Head covering for Christian women

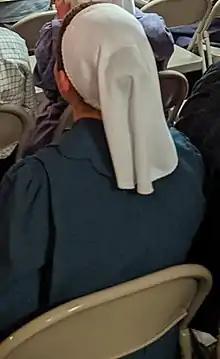
A opaque hanging veil worn by a Conservative Anabaptist woman belonging to the Charity Christian Fellowship

In Oriental Orthodox Christianity, Coptic women historically covered their head and face in public and in the presence of men. During the 19th century, upper-class urban Christian and Muslim women in Egypt wore a garment which included a head cover and a "burqa" (muslin cloth that covered the lower nose and the mouth). The name of this garment, "harabah", derives from early Christian and Judaic religious vocabulary, which may indicate the origins of the garment itself. Unmarried women generally wore white veils while married women wore black. The practice began to decline by the early 20th century.